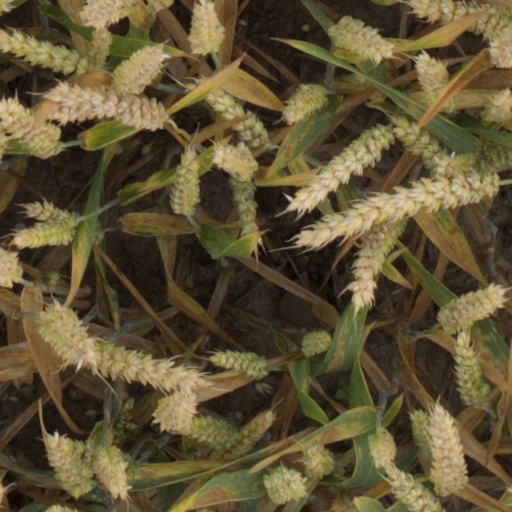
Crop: wheat